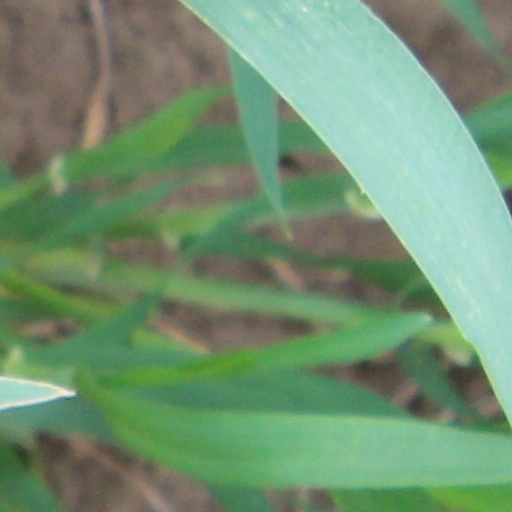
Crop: wheat